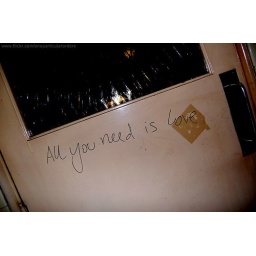
On the back of the Ladies' bathroom door at The Clare.It's been painted over now.